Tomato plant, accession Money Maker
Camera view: horizontal (90 deg, fisheye); turntable rotation: 120 degrees
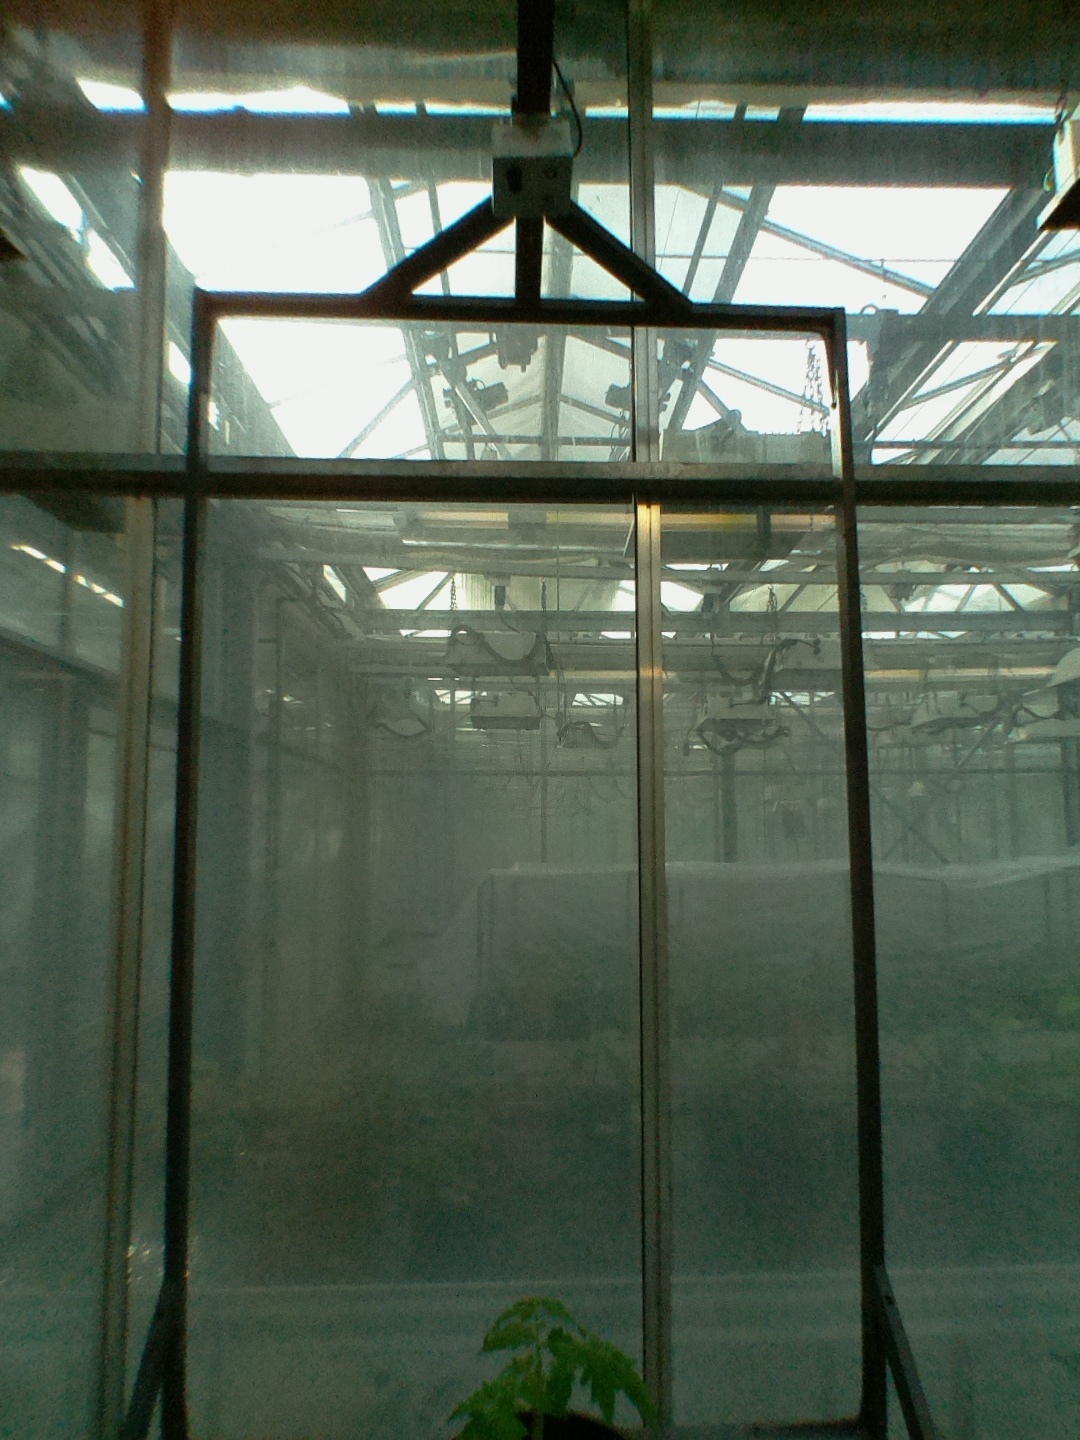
BBCH growth stage 13: 6 of true leaves visible